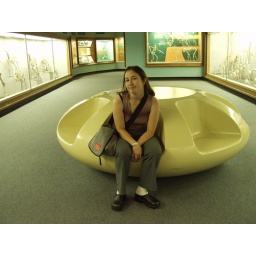
Renee sitting in the flying saucer chair.